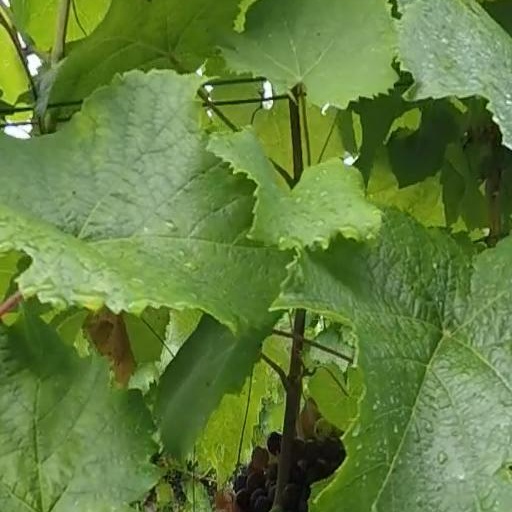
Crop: grape